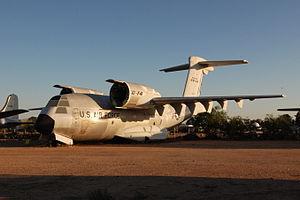
Le Pima Air and Space Museum est un musée d'aviation et d'espace situé à Tucson, en Arizona, près de la Davis-Monthan Air Force Base.